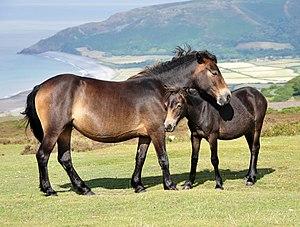
Le pangaré est un gène et un phénotype de la robe des équidés et des petits camélidés, connu en particulier chez le cheval, l'âne et l'alpaga. Il s'exprime par une décoloration de zones spécifiques du pelage. Le museau, le contour des yeux, le ventre et la face interne des membres sont plus clairs. Surtout étudié dans le domaine de l'hippologie, le pangaré est en relation avec le gène agouti. Il provoque ces décolorations sous sa forme dominante, bien qu'une mutation faux sens puisse réduire sa transmission. Le pangaré forme une particularité de la robe du cheval bien connue chez les races primitives, comme le Fjord et l'Exmoor. Il est également observé chez les équidés sauvages, comme le cheval de Przewalski et le Kiang. Le pangaré est rare par ailleurs. À ce titre, il témoigne d'un type sauvage, impliquant une contre-illumination.